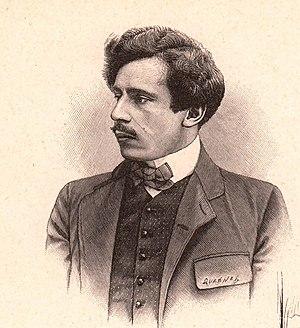
Le peintre et illustrateur français Abel Faivre (1867-1945)